Colin Doyle (footballer)

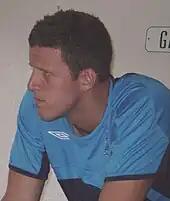
Doyle in 2009

Following the loan signing of Joe Hart from Manchester City for the 2009–10 Premier League season, Doyle remained third choice, behind Hart and Taylor, a position he retained after Hart's replacement by England international Ben Foster and Taylor's signing of a contract extension before the 2010–11 season.